Prosper Goumond

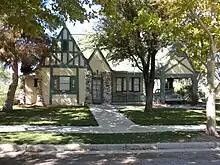
Prosper Goumond home at Clark County Heritage Museum

Goumond received the first gaming license issued in Las Vegas. He was a partner in the Boulder Club on Fremont Street; the club was established in 1929. In 1945, Yesco installed first neon sign in Las Vegas at the Boulder Club. A fire on November 25, 1956, caused extensive damage to the building which was by then the oldest gaming establishment in Las Vegas. The Boulder Club closed in 1960 when it was purchased by Benny Binion and became part of the Horseshoe Club.